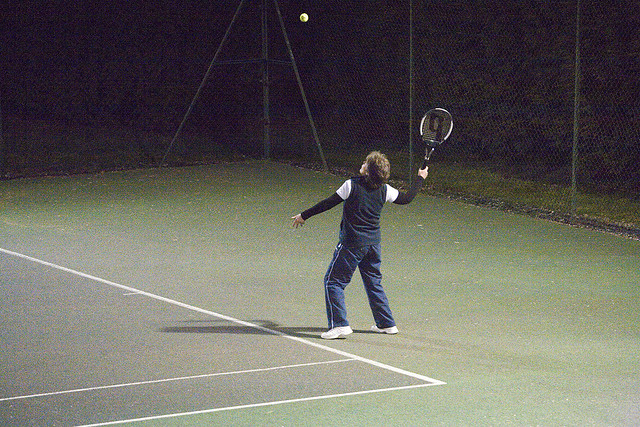
người đàn ông áo đen đang cầm vợt tennis đứng trên sân